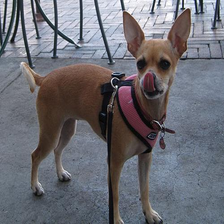
Species: dog
Breed: chihuahua